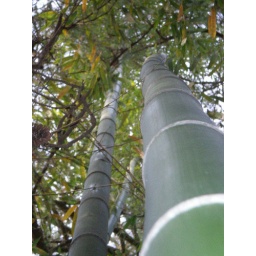
Our bamboo reaches taller than the pine trees near by.